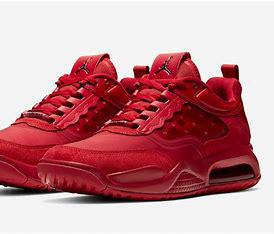
Brand: Jordan
Model: Max 200